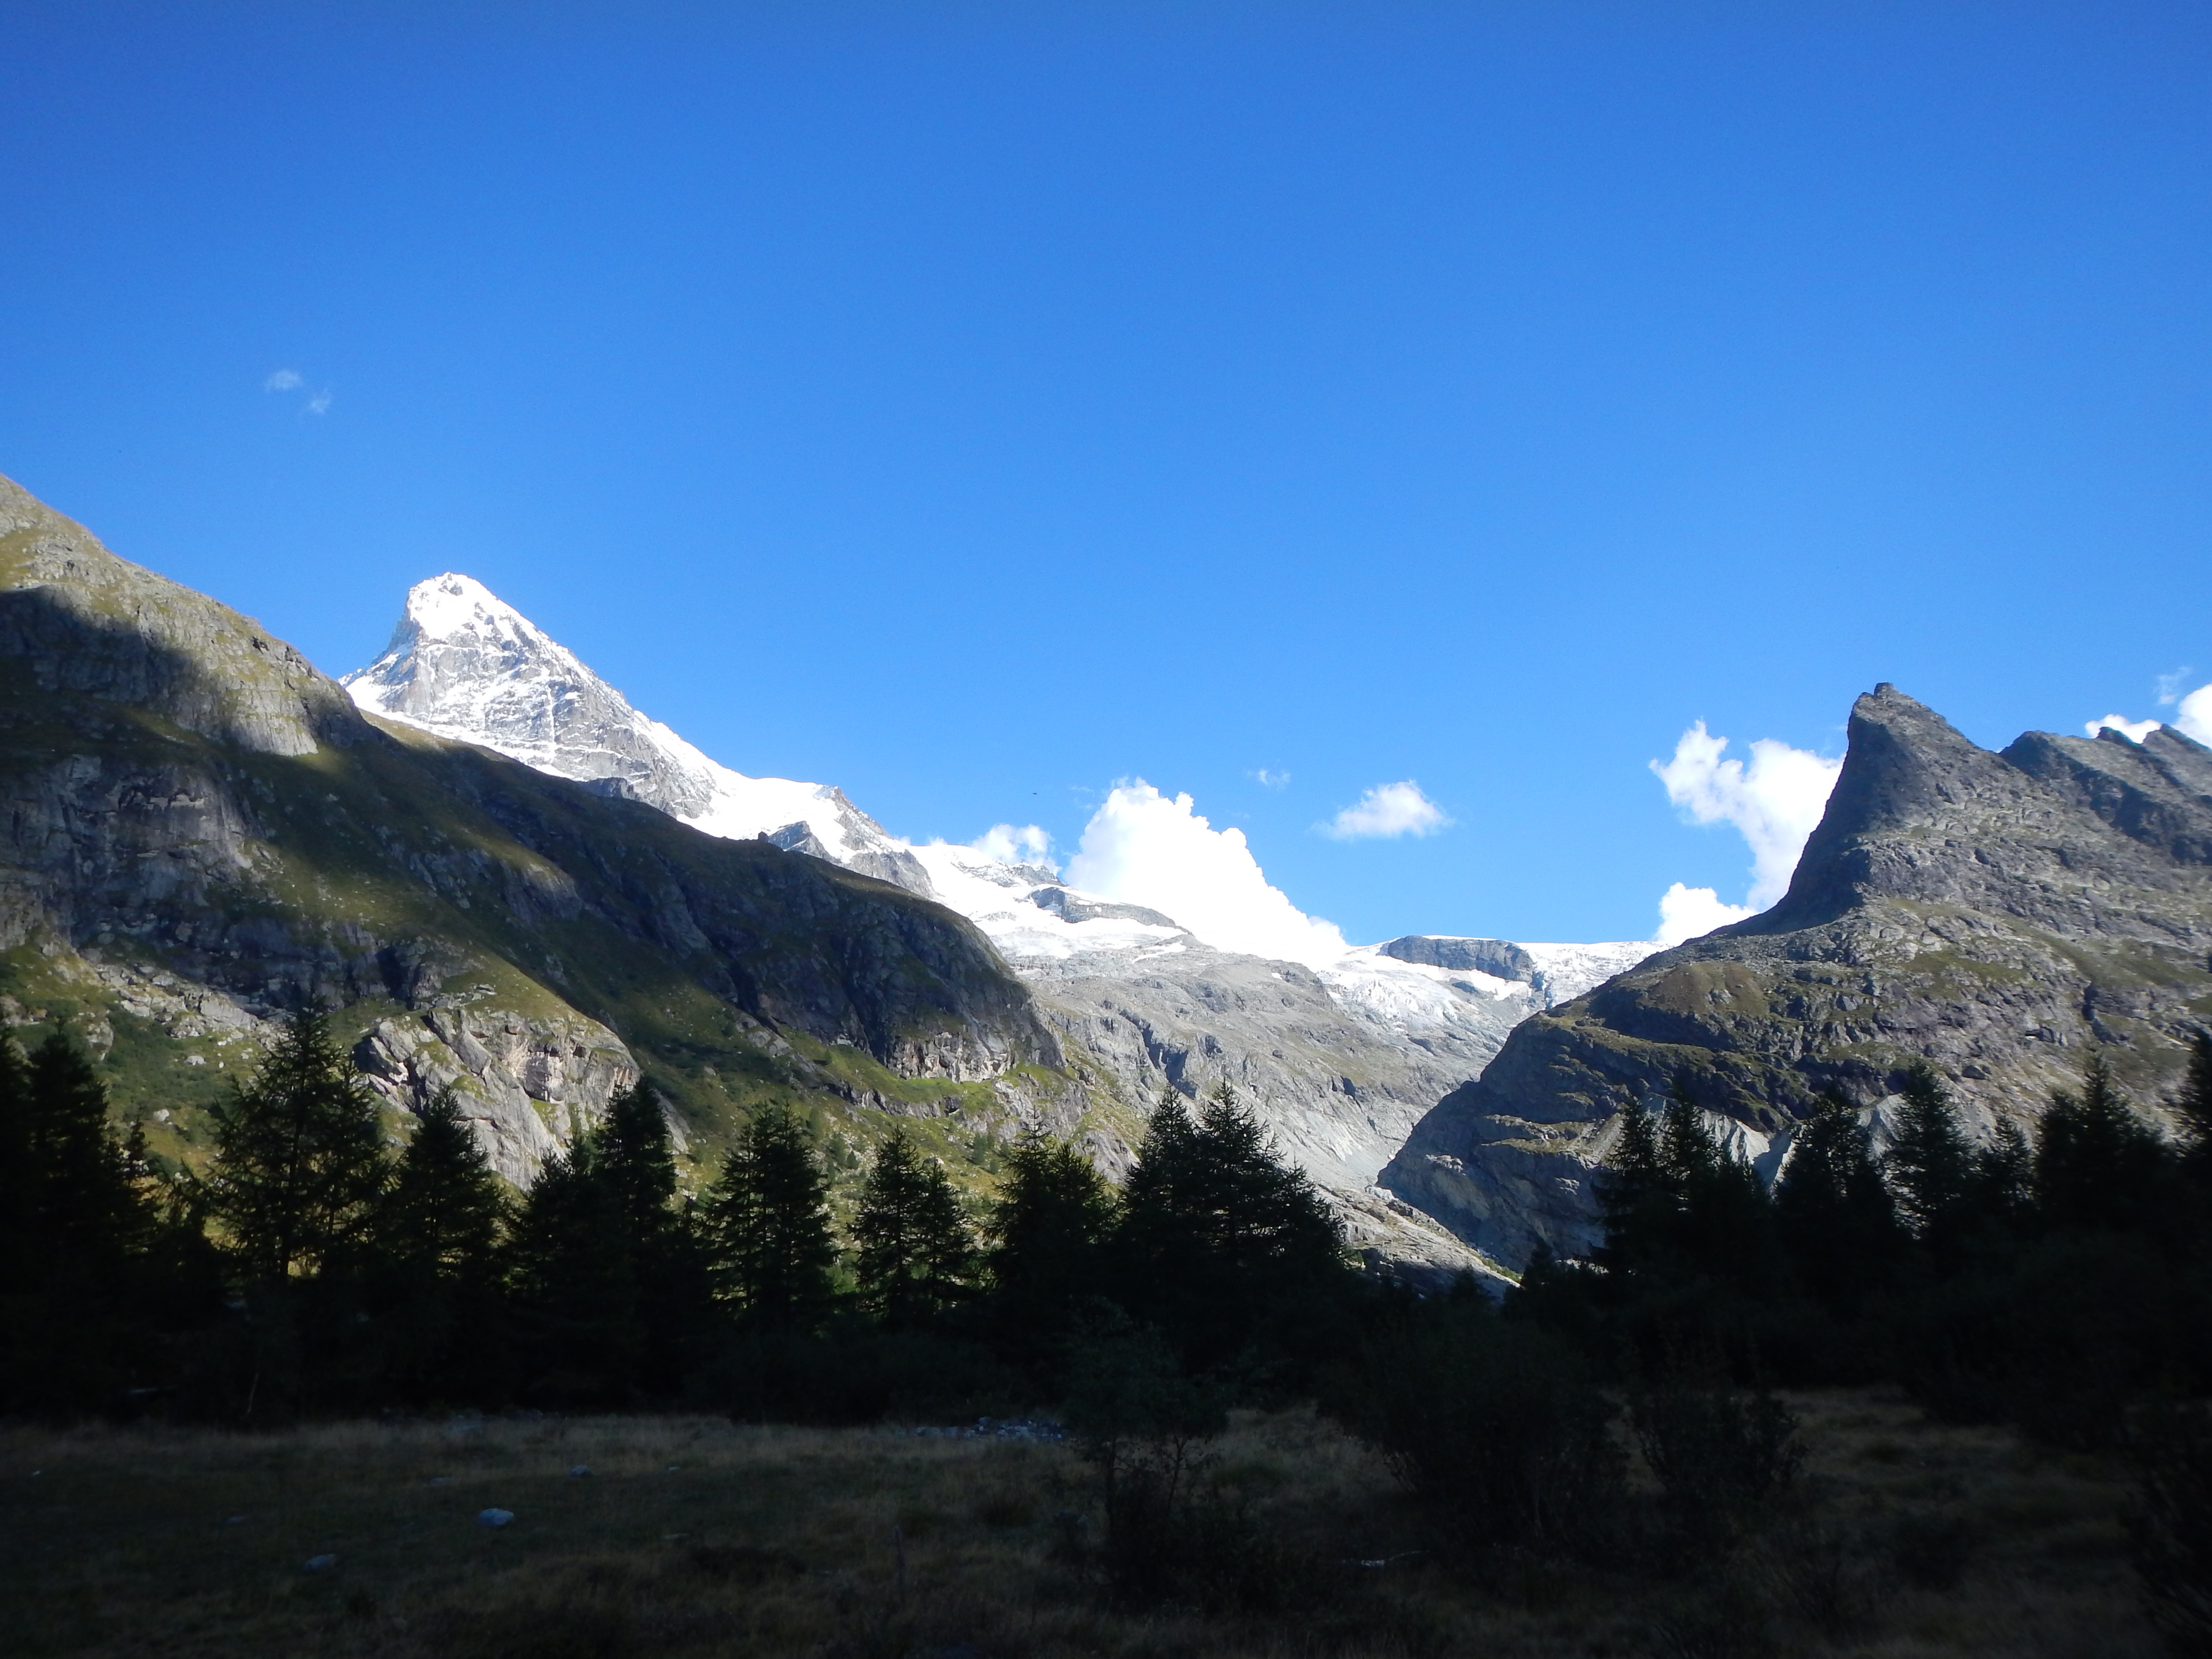
landscape, nature, wilderness, walking, mountain, snow, adventure, valley, mountain range, snowy, national park, ridge, summit, alps, plateau, switzerland, fell, cirque, valais, landform, mountain pass, white tooth, geographical feature, mountainous landforms